Heidi, Girl of the Alps

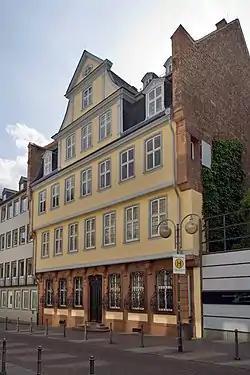
Goethe's house in Frankfurt, on which Clara's house is based in the 1974 anime and in the 2015 remake

In 1967, future Zuiyo founder Shigeto Takahashi, manager of TCJ at the time, produced a 5-minute pilot short for a series based on Johanna Spyri's novel, but the project was shelved until the new studio was founded. The series finally went into production in 1973, when a new pilot with character design by Yasuji Mori was produced as a test. This work however was never shown publicly and what remain of it are only a few cels and concept arts.